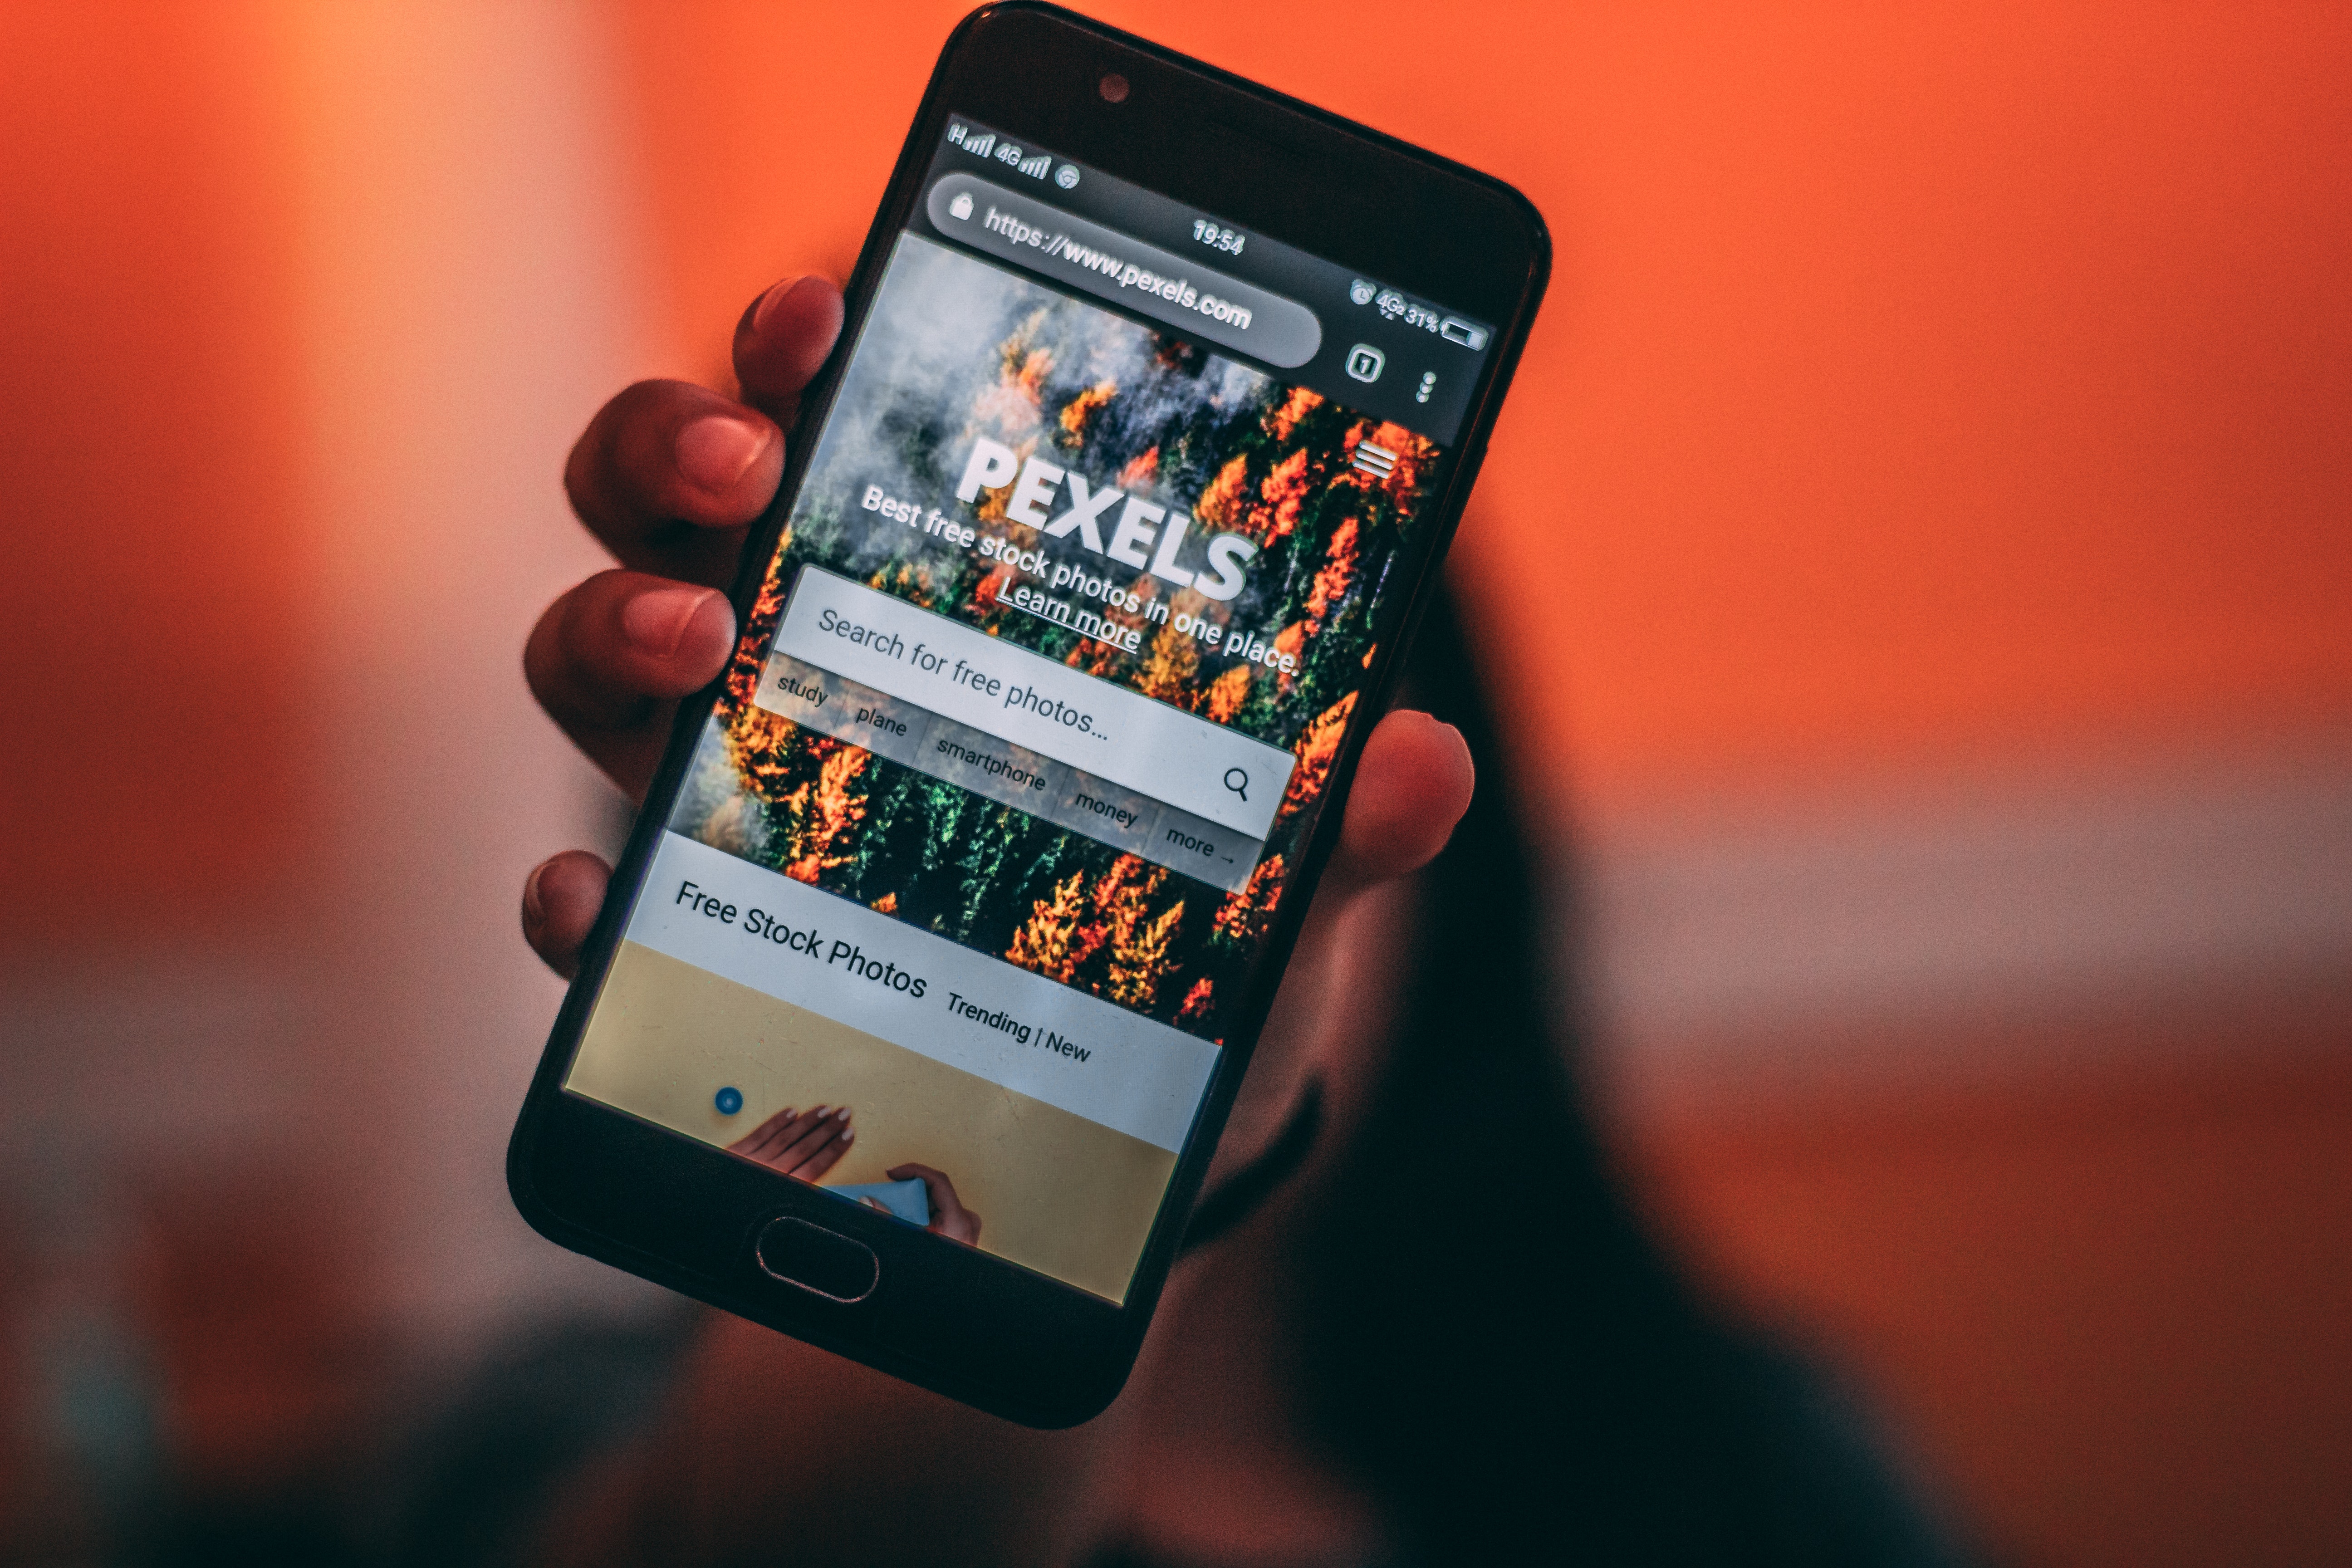
gadget, smartphone, mobile phone, portable communications device, electronic device, communication device, technology, hand, font, electronics, feature phone, mobile device, telephony, games, iphone